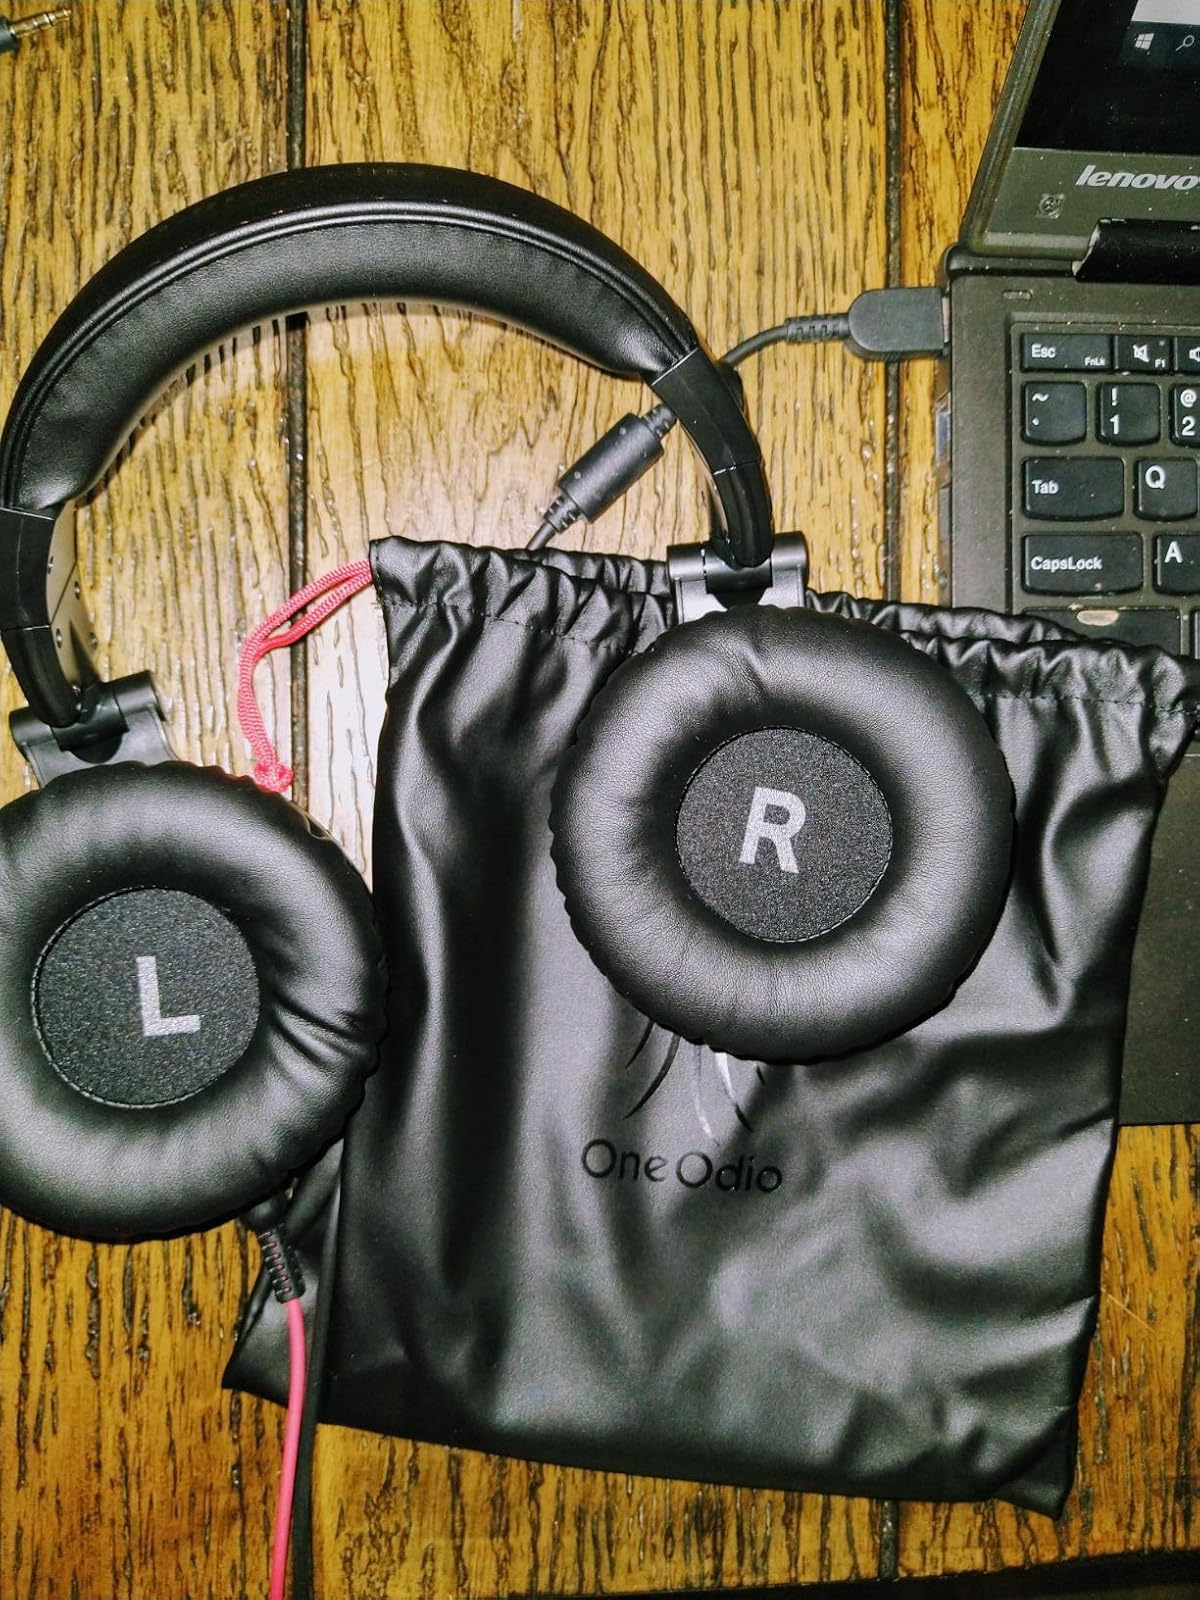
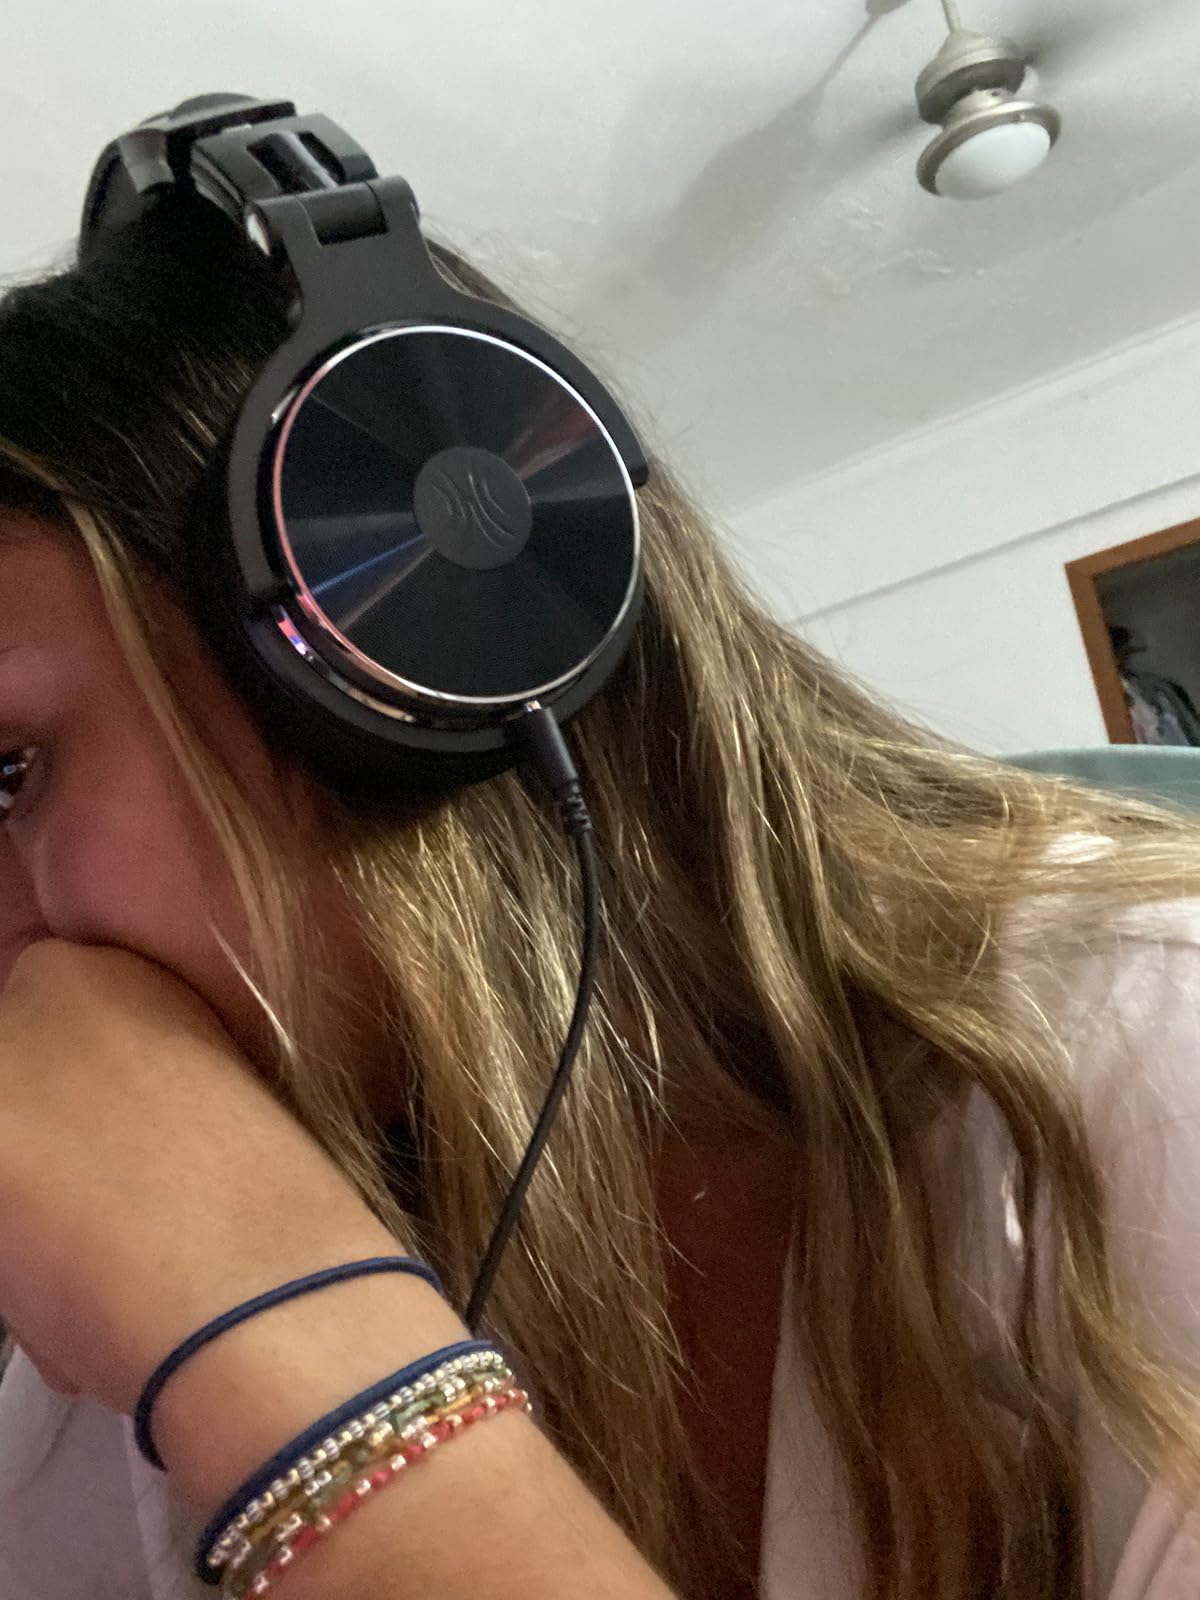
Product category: headphones
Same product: yes